Stab wound

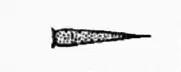
Hilt mark left from a knife

Stab wounds are one of the most common forms of penetrating trauma globally, but account for a lower mortality compared to blunt injuries due to their more focused impact on a person. Stab wounds can result from self-infliction, accidental nail gun injuries, and stingray injuries, however, most stab wounds are caused by intentional violence, as the weapons used to inflict such wounds are readily available compared to guns. Stabbings are a relatively common cause of homicide in Canada and the United States. Typically death from stab wounds is due to organ failure or blood loss. They are the mechanism of approximately 2% of suicides.